The Furchester Hotel

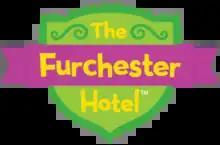

The Furchester Hotel is a puppet series that aired on CBeebies (the BBC's preschool network). It was the second British-American spin-off of "Sesame Street" that the BBC had made after "Sesame Tree" 6 years before. The show ran on CBeebies on 26 September 2014. The show aired in 2016 on Sprout (now Universal Kids) until 2 March 2019.